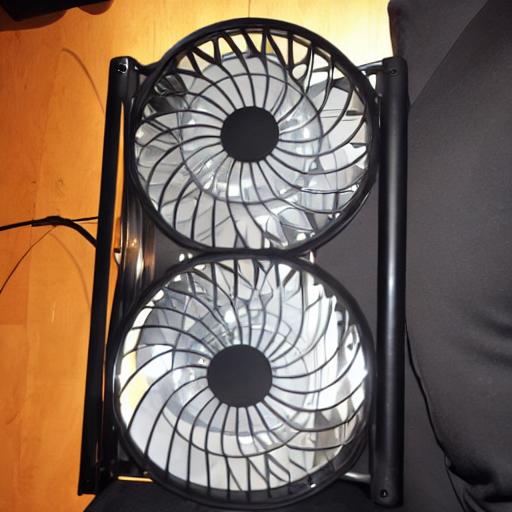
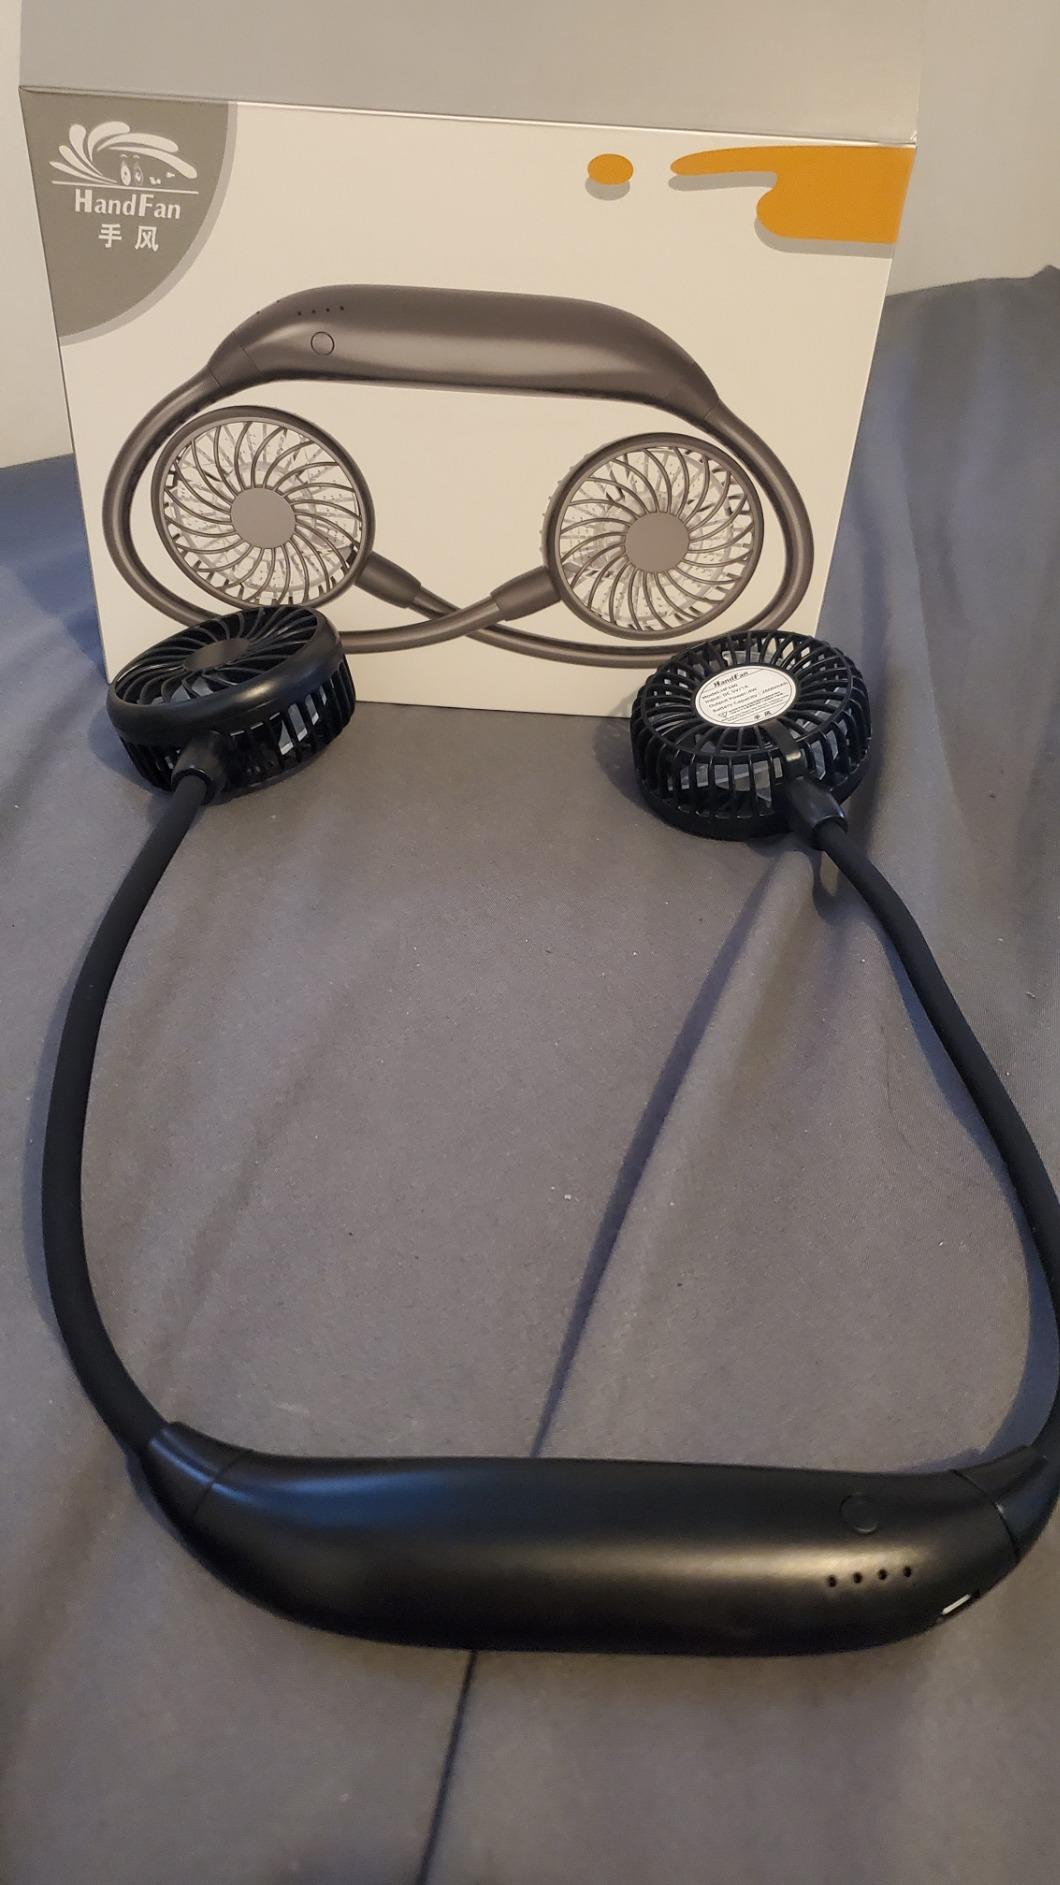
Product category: fan
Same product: no